Lancelot (video game)

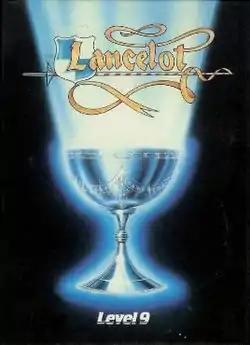
UK cover art

Lancelot is a text adventure by Level 9 released in 1988. It has static graphics on some platforms. The plot focuses on Lancelot's quest to find the Holy Grail.